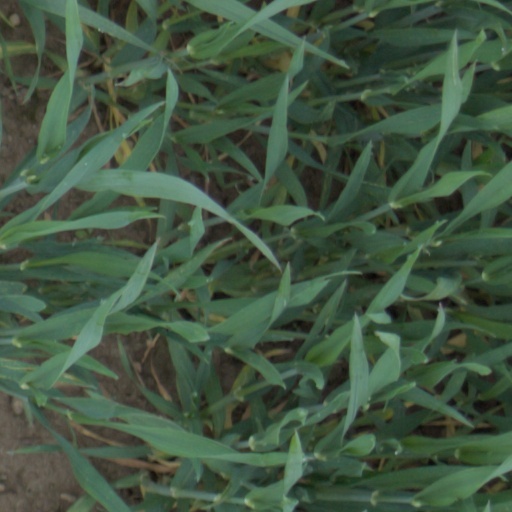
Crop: wheat